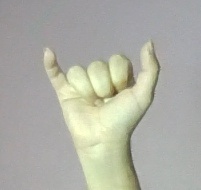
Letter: ya